Higashi-Ōmiya Station

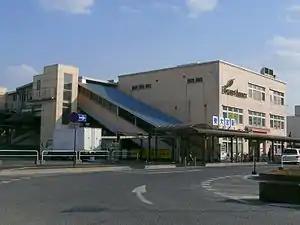
Higashi-Ōmiya Station west exit, 2008

is a passenger railway station on the Tōhoku Main Line located in Minuma-ku, Saitama, Japan, operated by East Japan Railway Company (JR East).